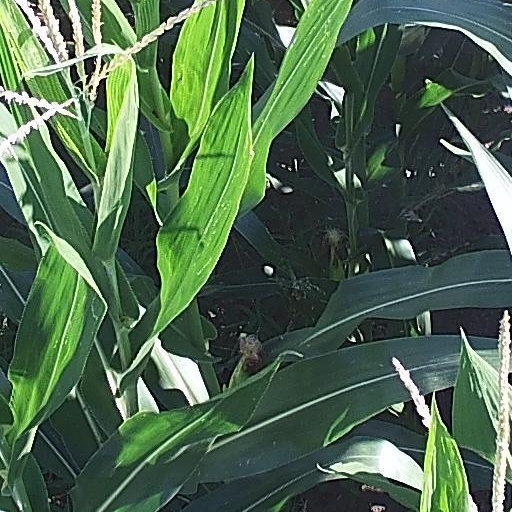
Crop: maize; corn